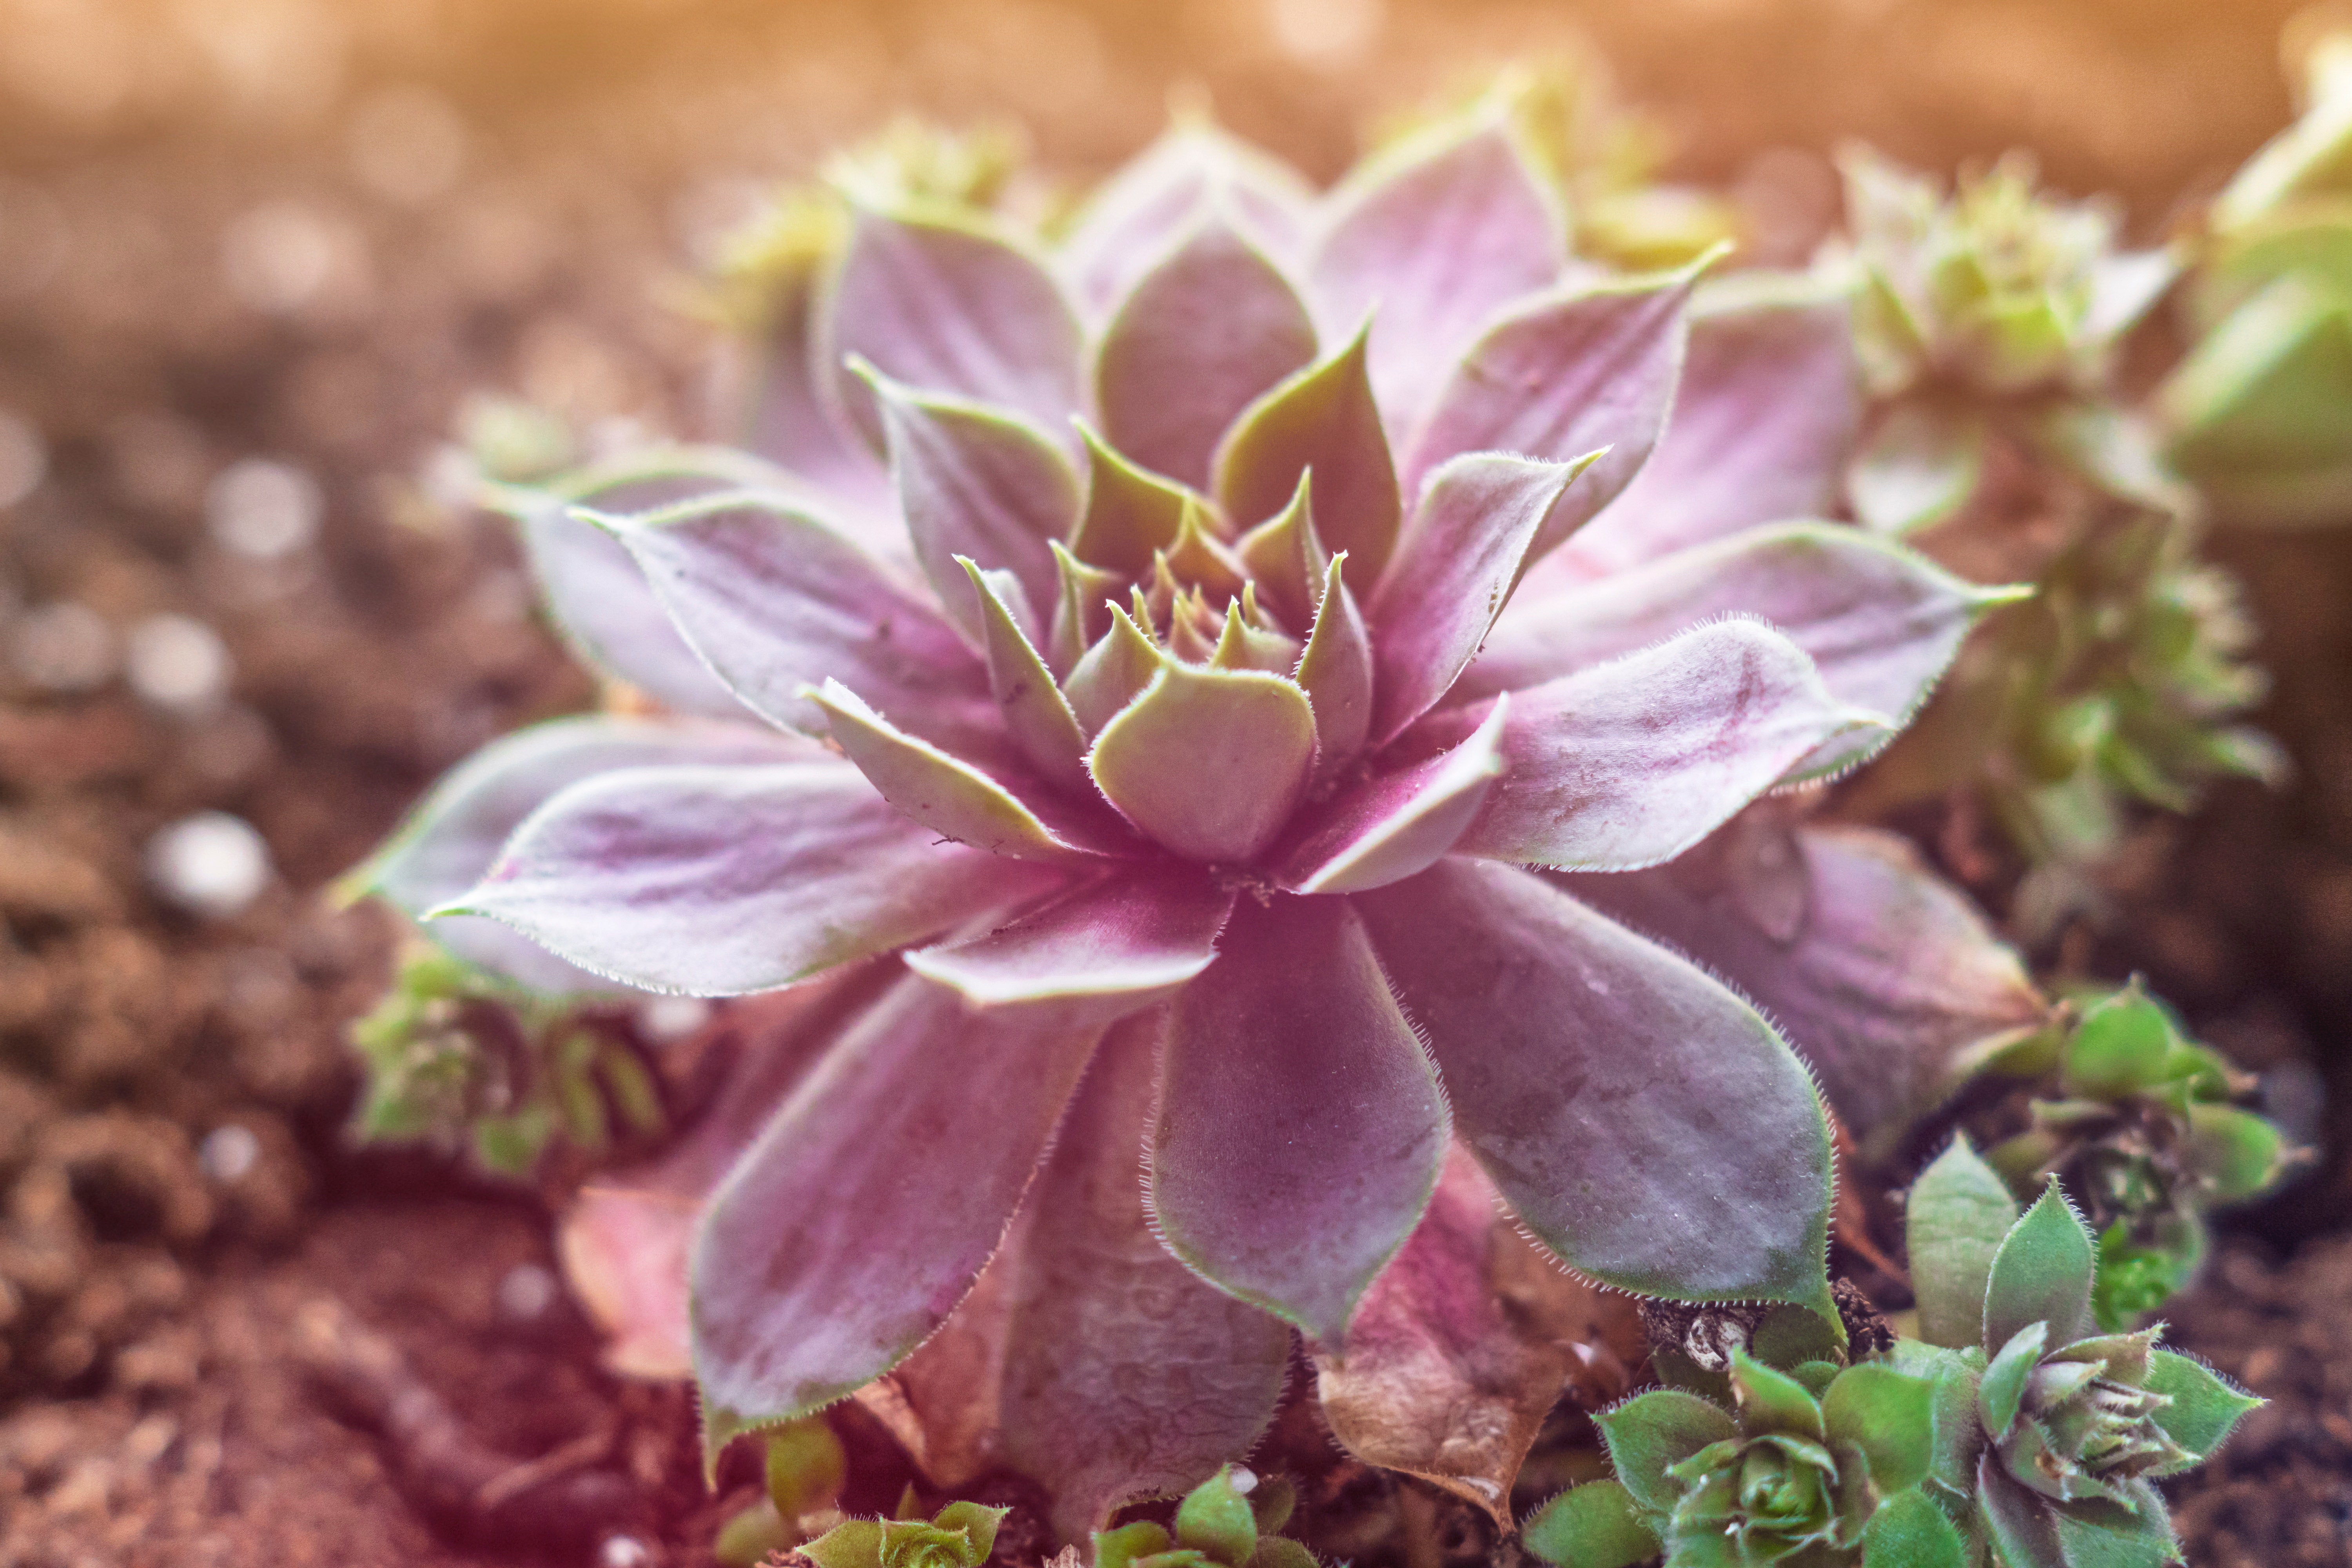
flower, petal, plant, pink, flowering plant, botany, spring, wildflower, adaptation, annual plant, herbaceous plant, hedgehog cactus